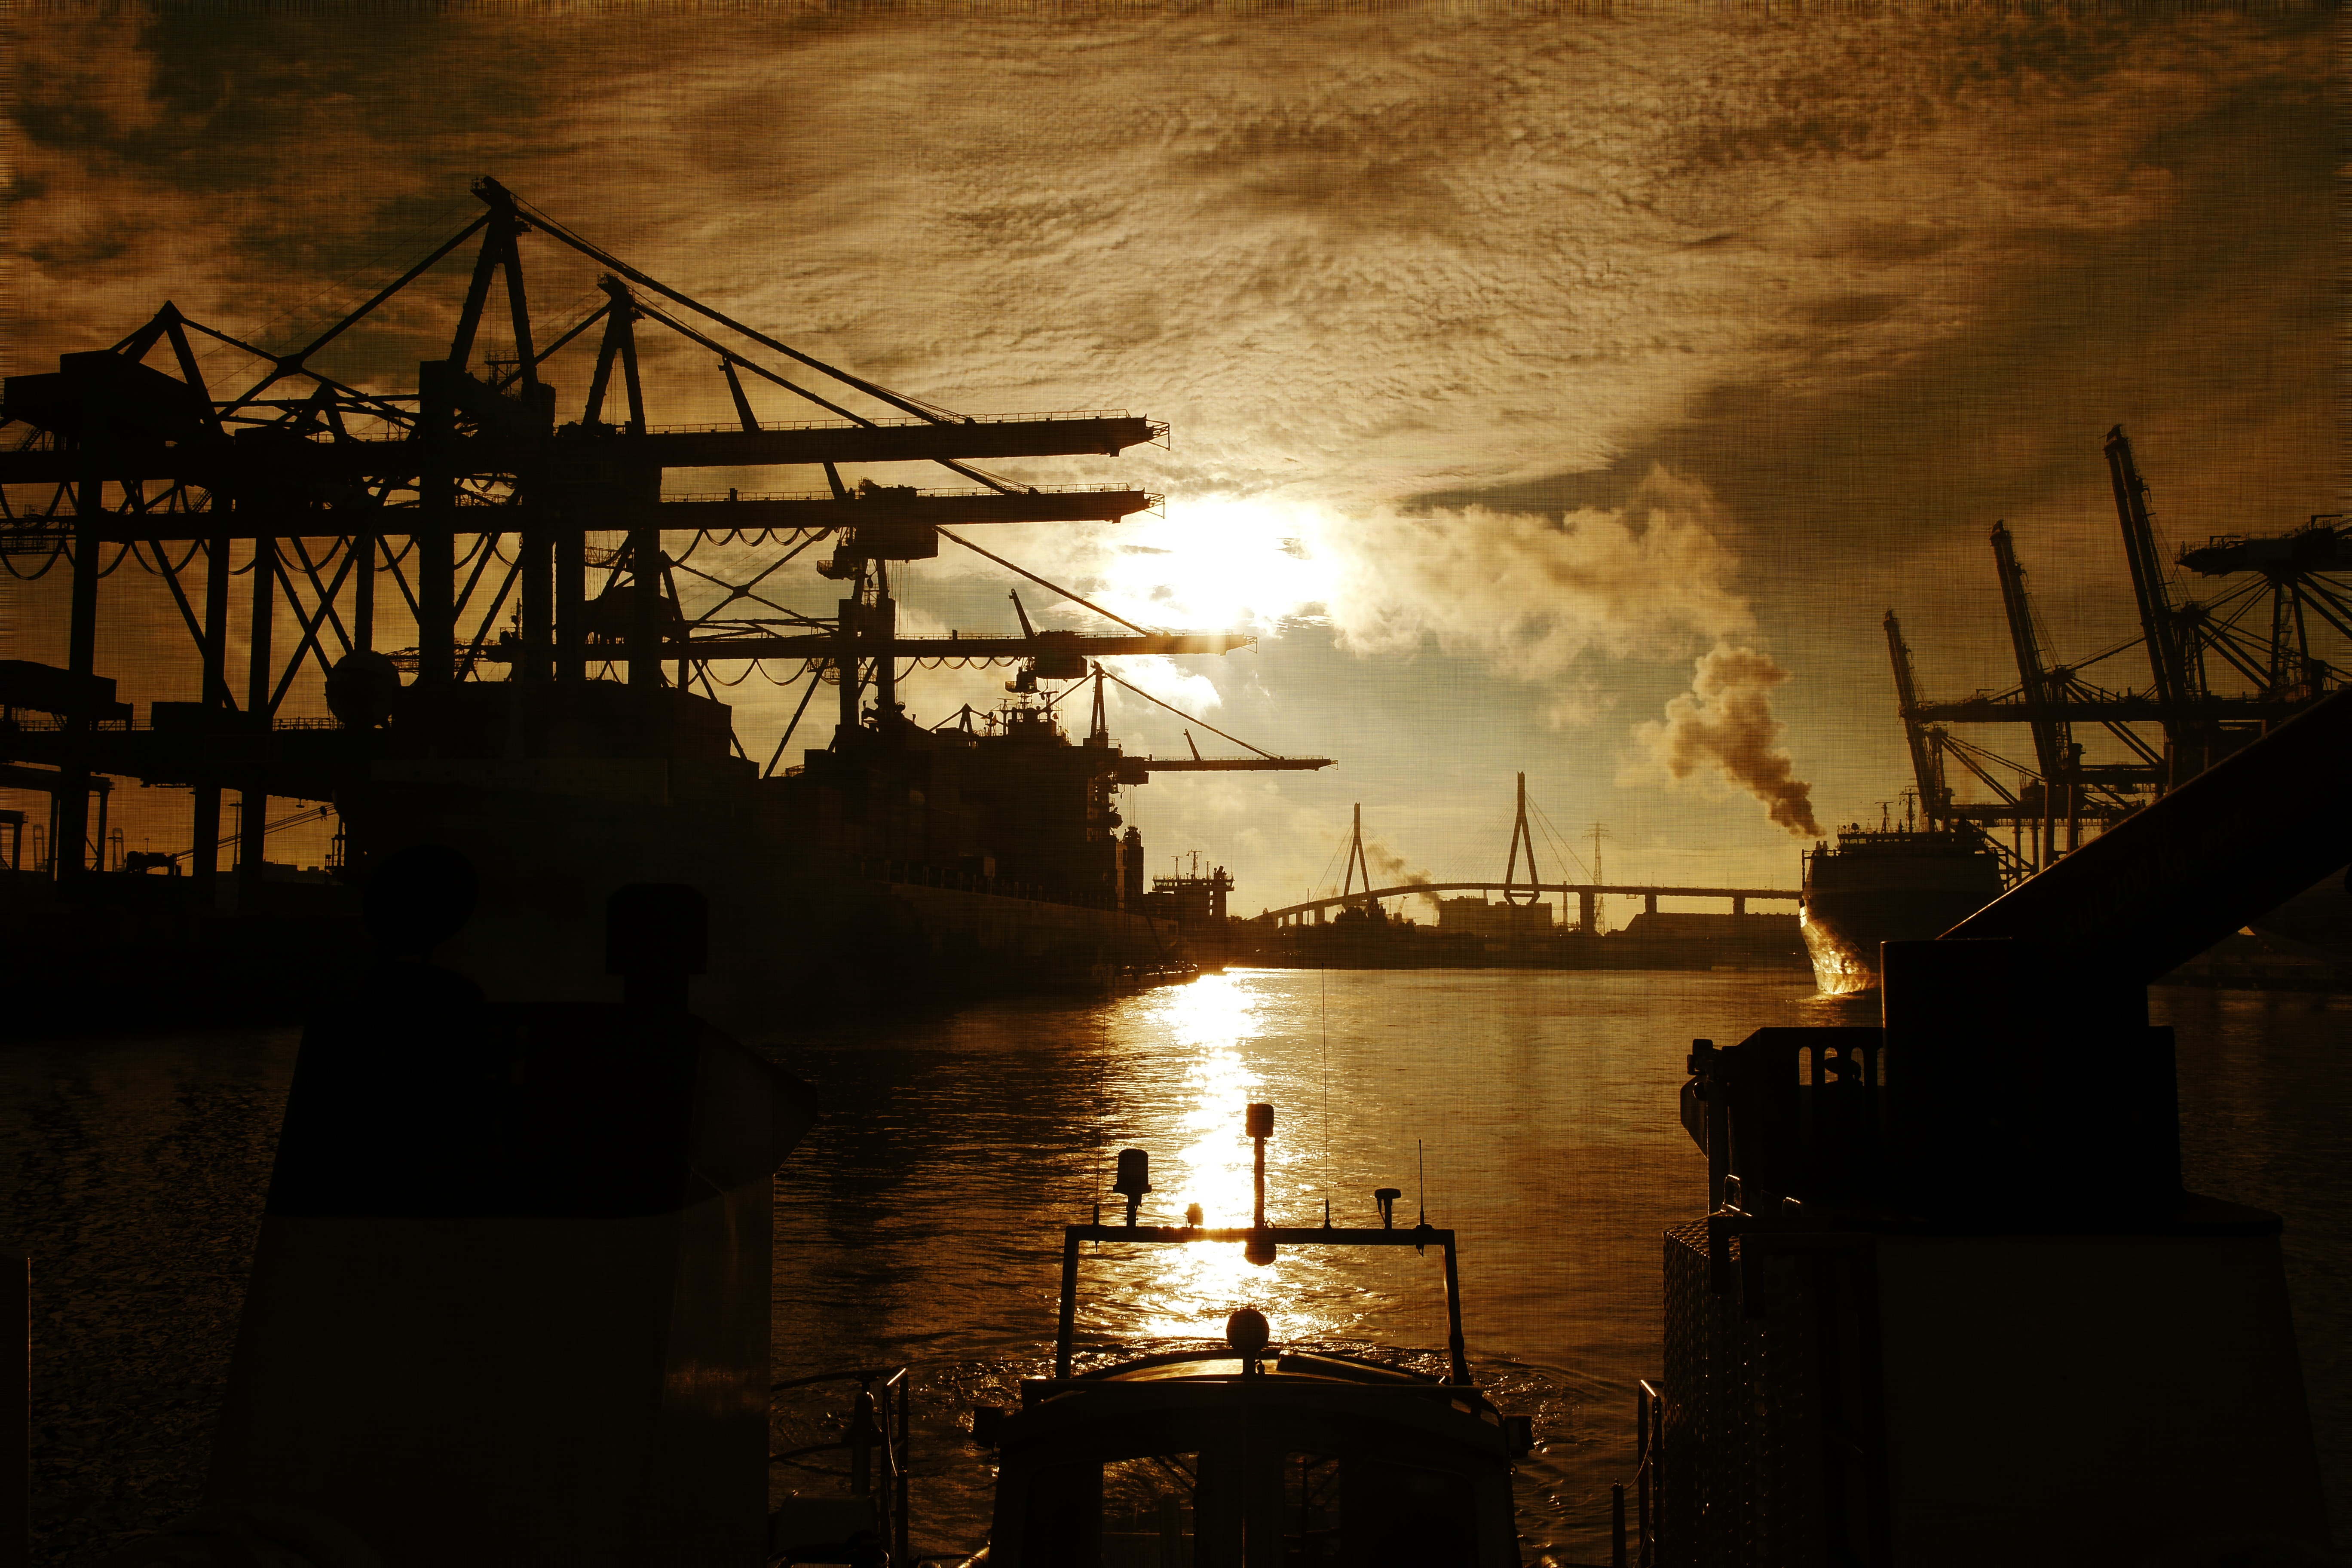
light, sunset, night, sunlight, morning, dawn, dusk, evening, reflection, darkness, industry, port, waterway, hamburg, waltershof